Yin Changsheng

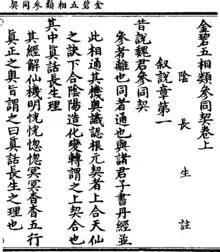
First page of Yin Changsheng's , Ming dynasty 1445 "Zhengtong daozang" edition.

The received Daoist Canon contains three texts ascribed to Yin Changsheng, two of which concern the "Zhouyi Cantong Qi" ("The Kinship of the Three, in Accordance with the "Book of Changes""), the earliest book on Chinese alchemy, supposedly written by Wei Boyang in the 2nd century.